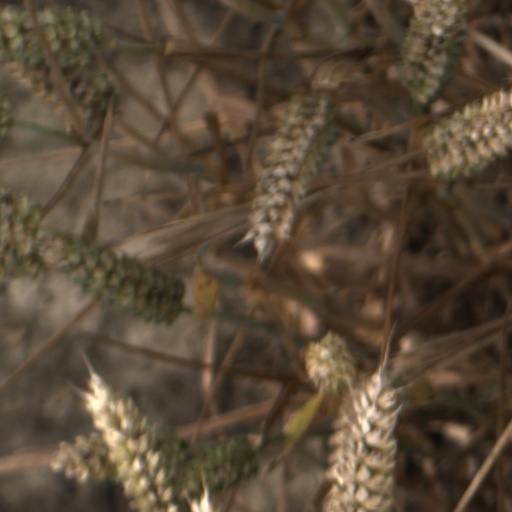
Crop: wheat